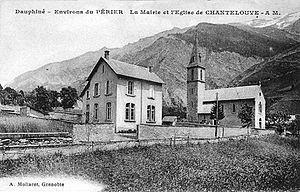
La mairie et l'église de Chantelouve, Isère, France.
Chantelouve est une ancienne commune française située dans le département de l'Isère en région Auvergne-Rhône-Alpes. Depuis le 1ᵉʳ janvier 2019, elle est commune déléguée de Chantepérier. Ses habitants sont appelés les Chantelouviers.